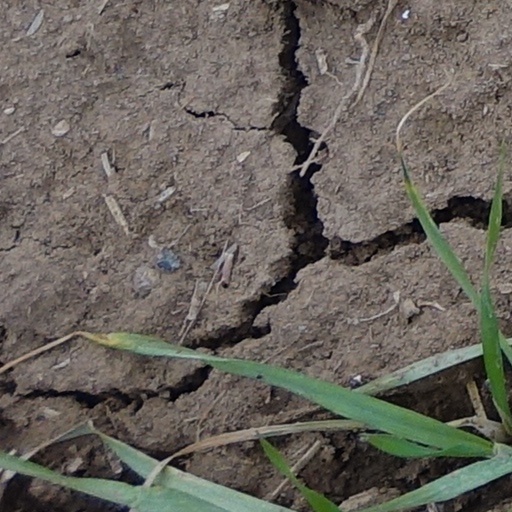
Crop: wheat